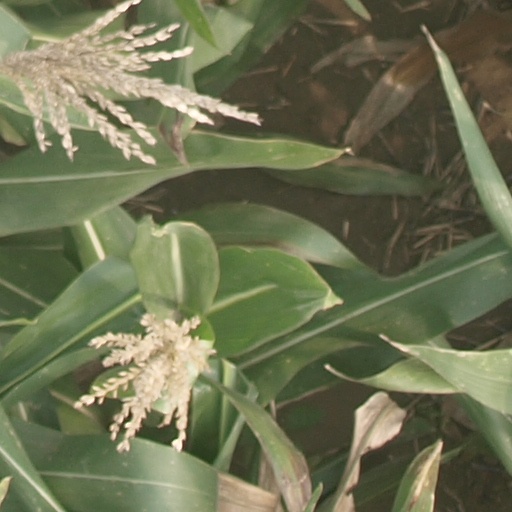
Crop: maize; corn